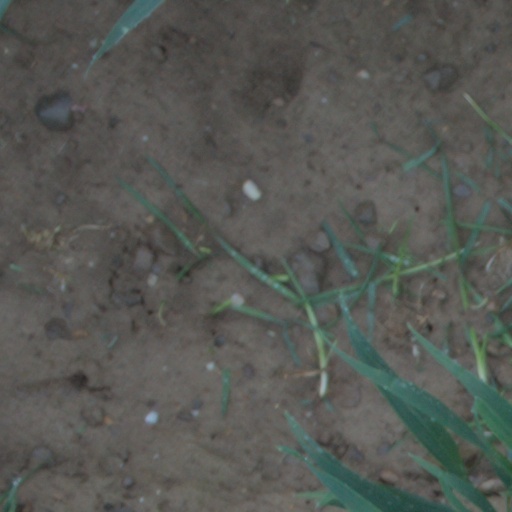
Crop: wheat